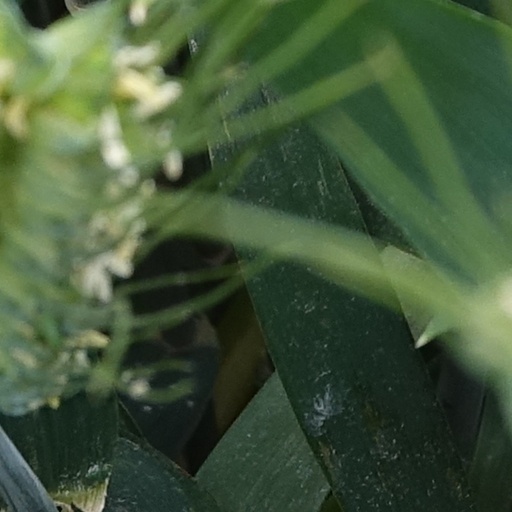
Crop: wheat